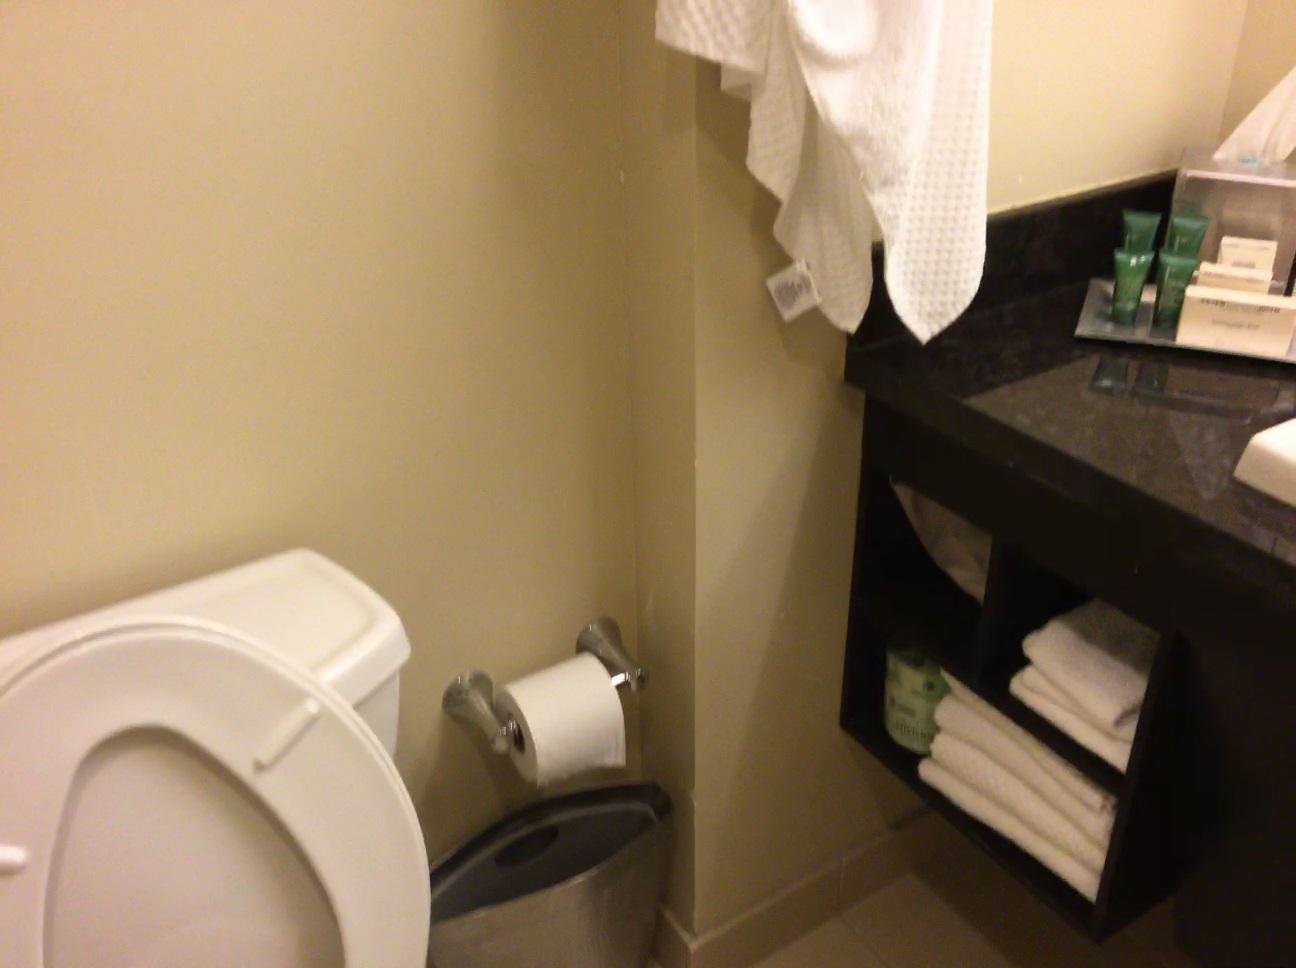
Question: Is the toilet left of the vanity from the second object's perspective? Final answer should be yes or no.
Answer: No